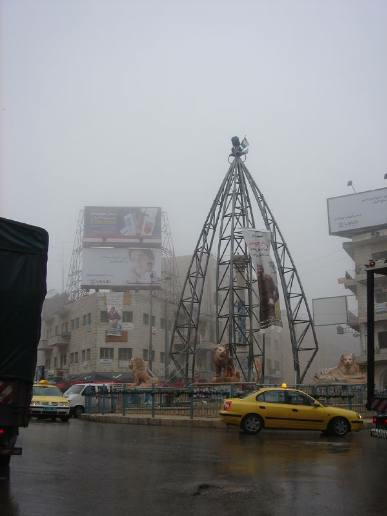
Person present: No